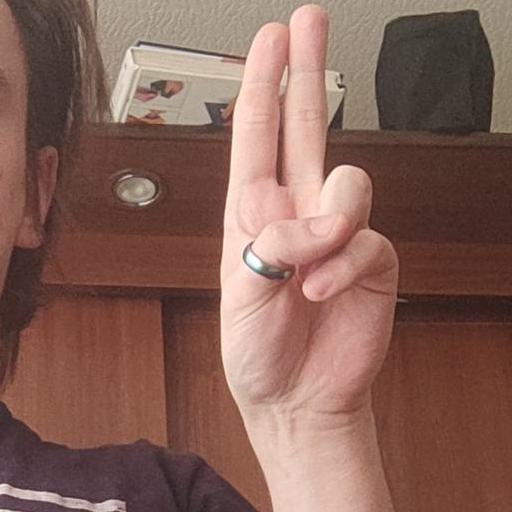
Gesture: two_up